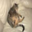
Label: cat